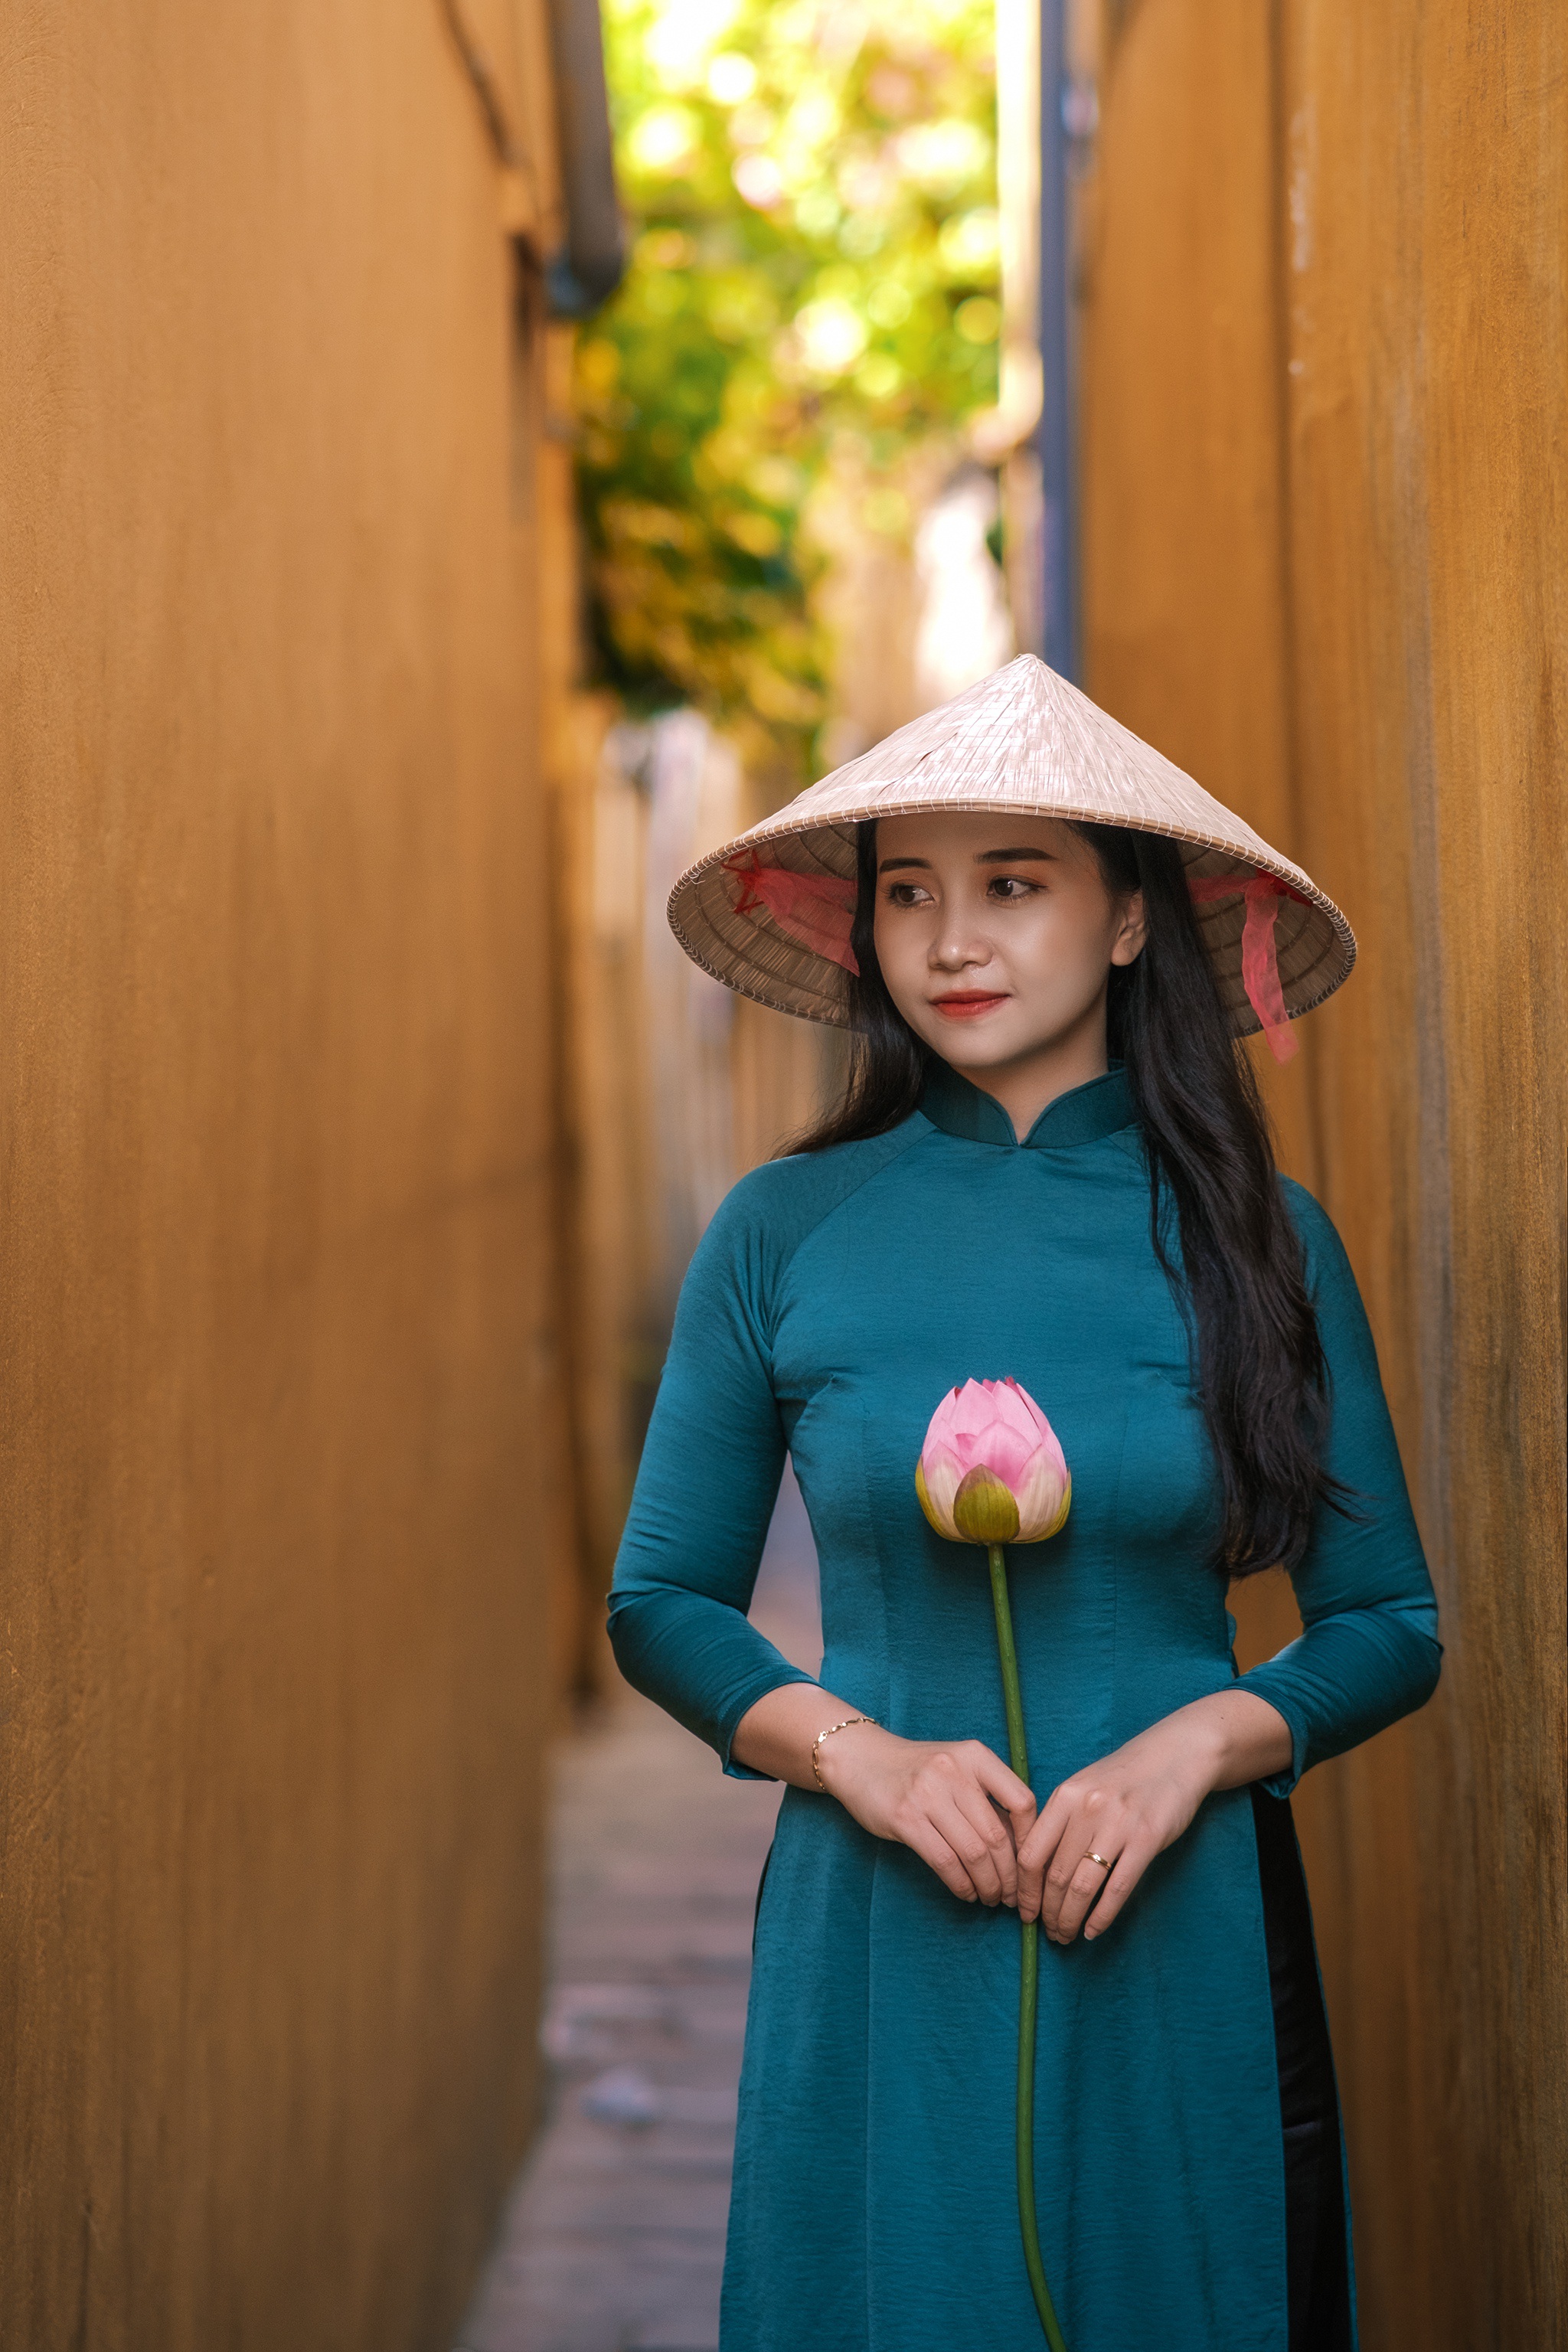
woman, clothing, outerwear, facial expression, azure, smile, hat, textile, orange, dress, happy, People in nature, wood, day dress, sun hat, fashion design, electric blue, waist, fun, magenta, formal wear, denim, jewellery, child, fashion accessory, peach, spring, pattern, grass, portrait photography, floral design, costume, tradition, vacation, photo shoot, child model